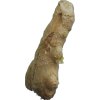
Label: ginger